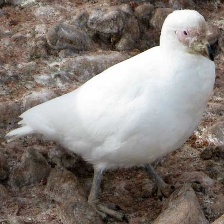
Species: SNOWY SHEATHBILL
Scientific name: CHIONIS ALBUS